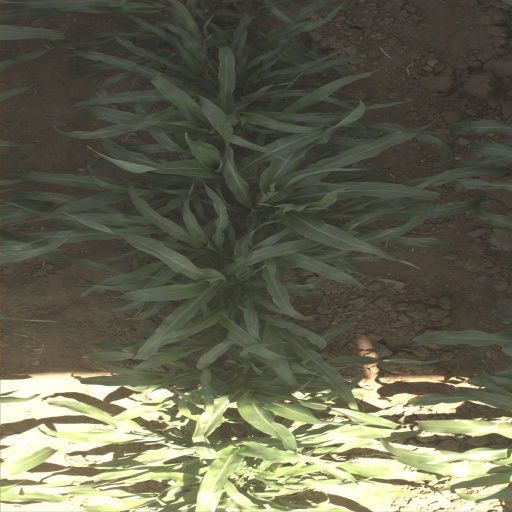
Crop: sorghum